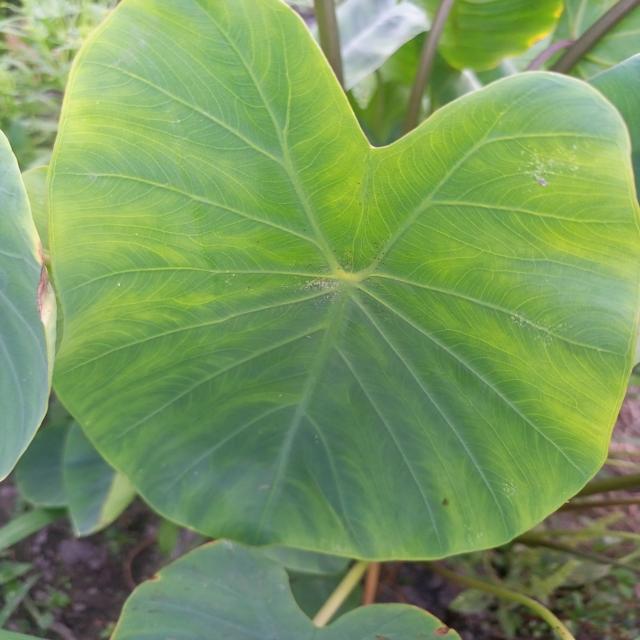
Label: Healthy